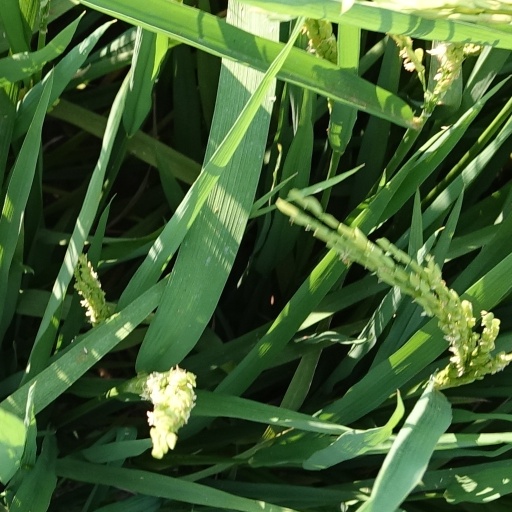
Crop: rice